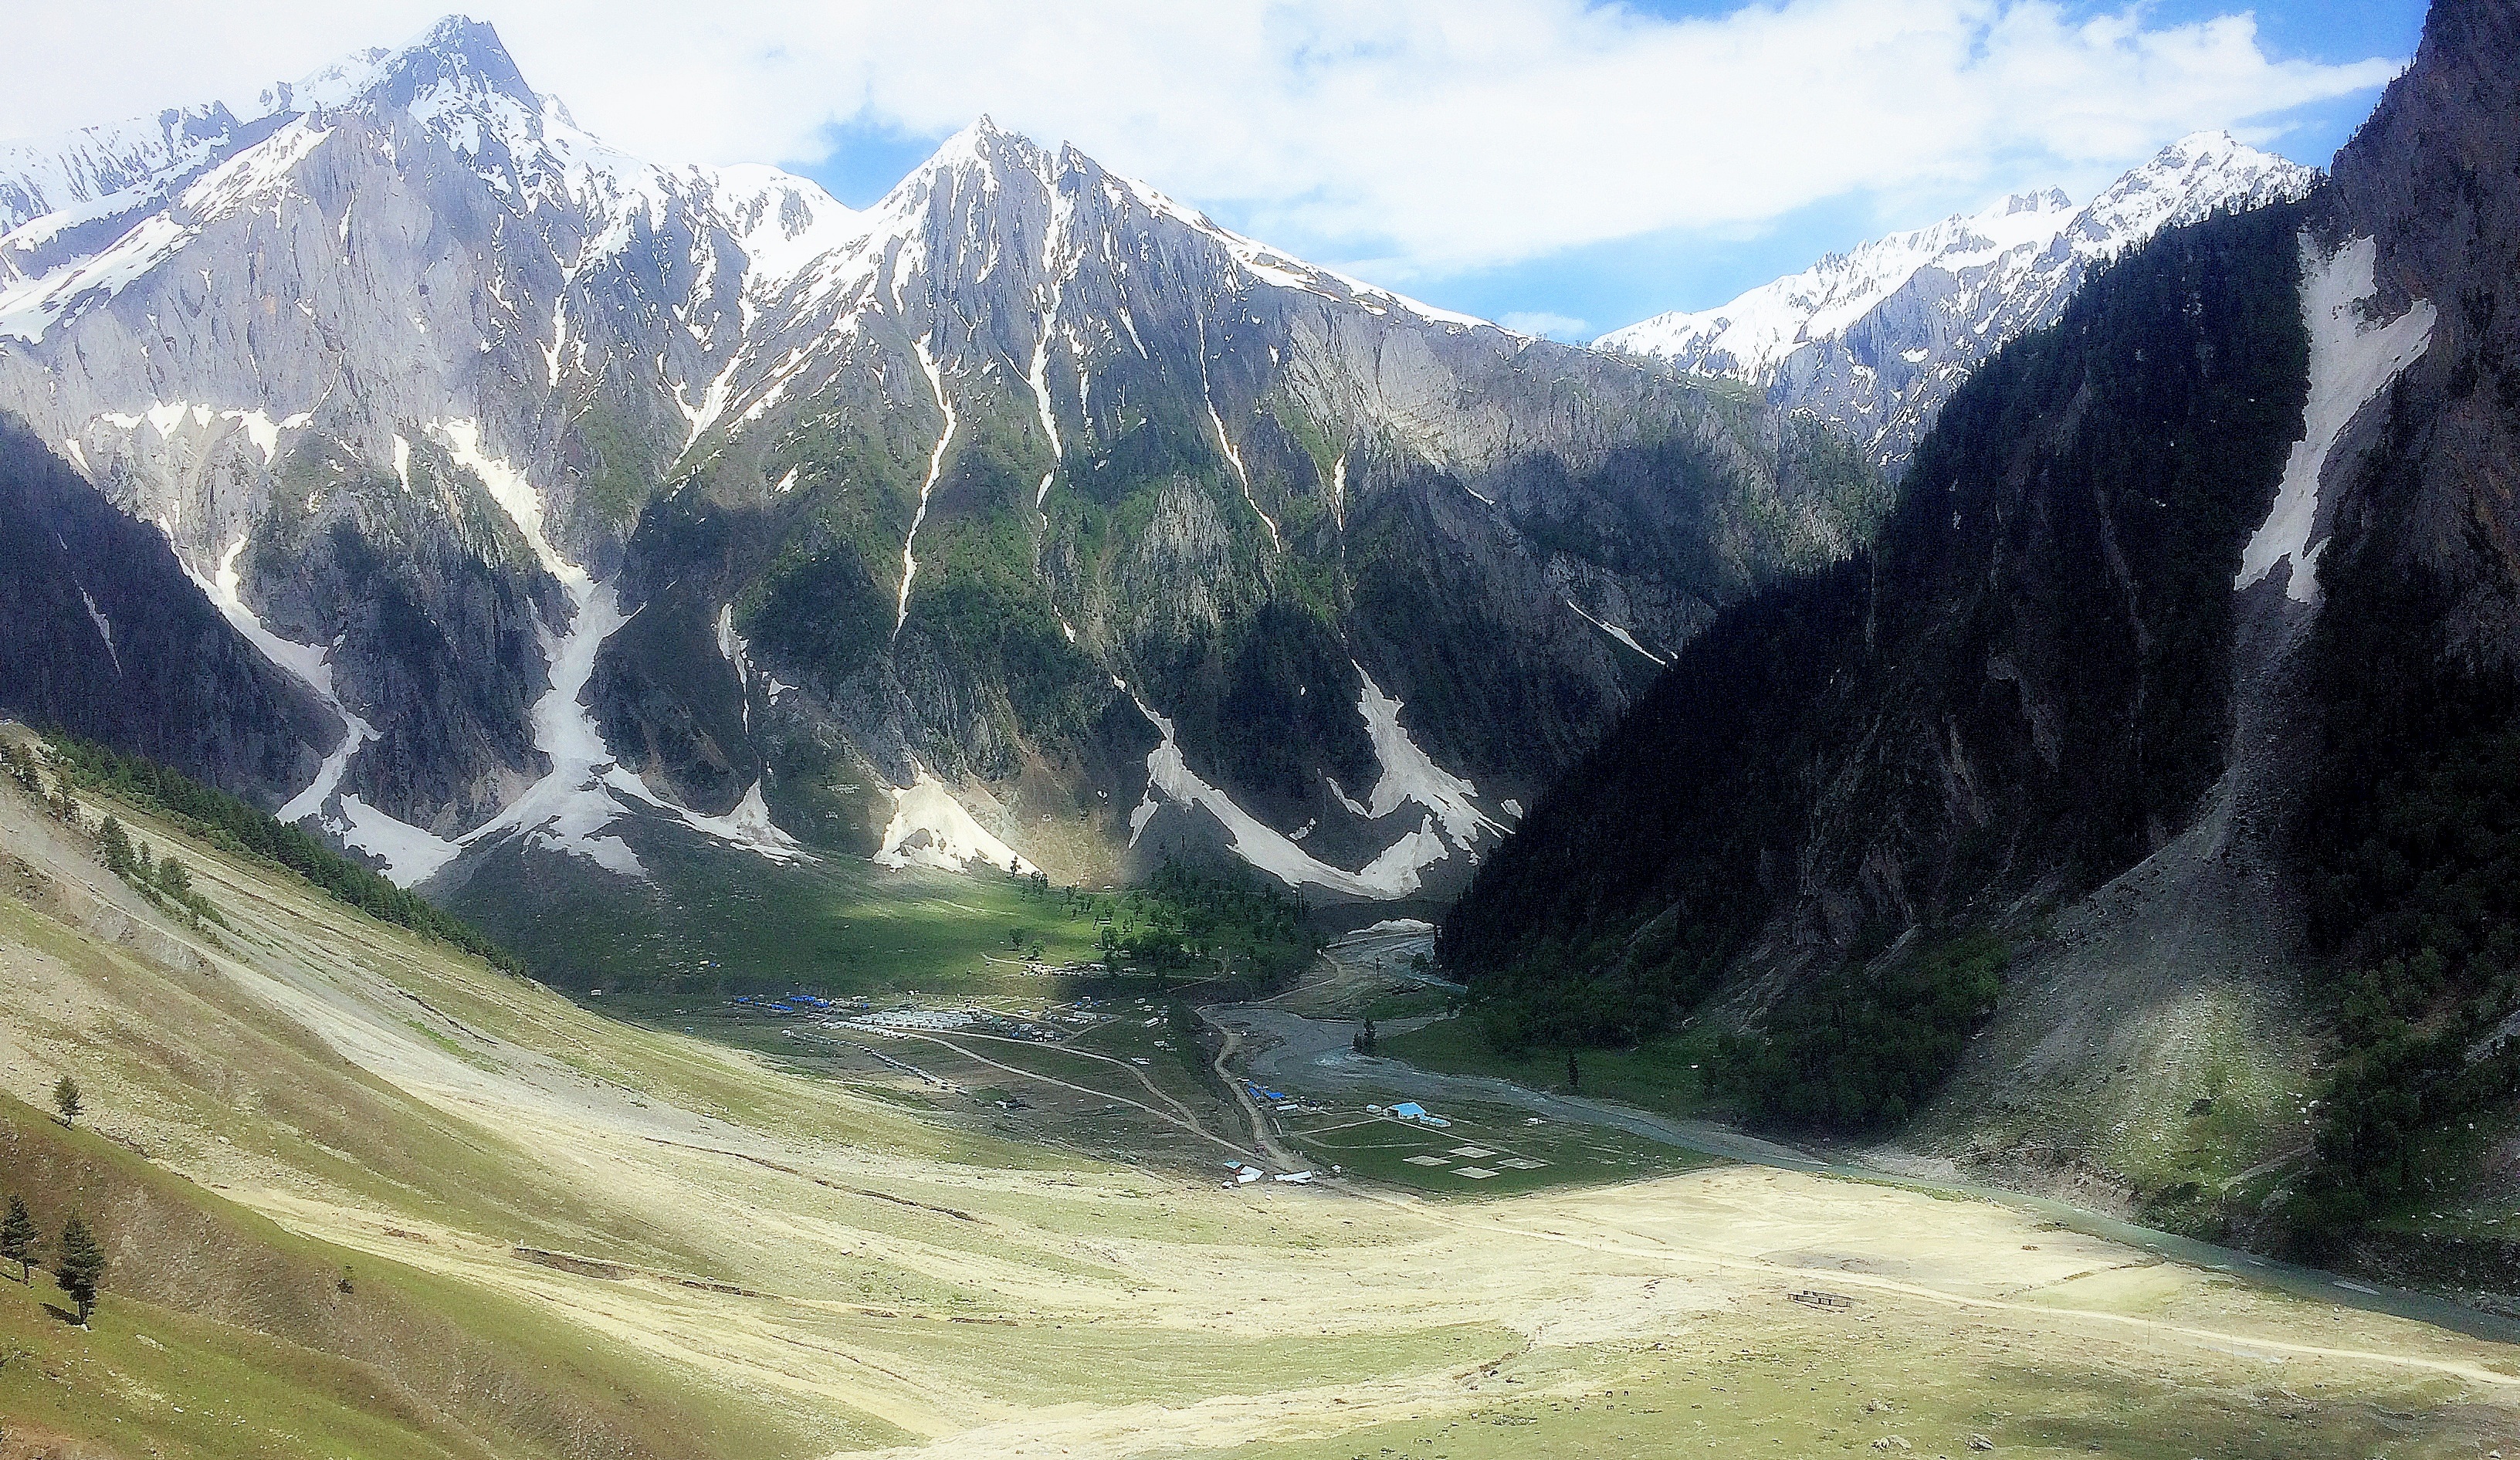
wilderness, mountain, valley, mountain range, fjord, terrain, ridge, alps, plateau, fell, cirque, moraine, landform, mountain pass, geographical feature, mountainous landforms, glacial landform